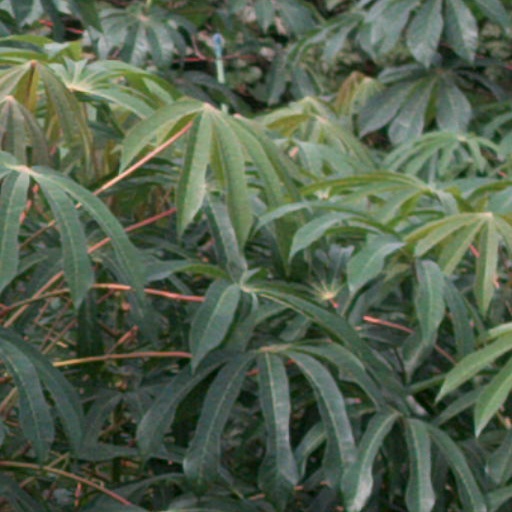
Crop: cassava